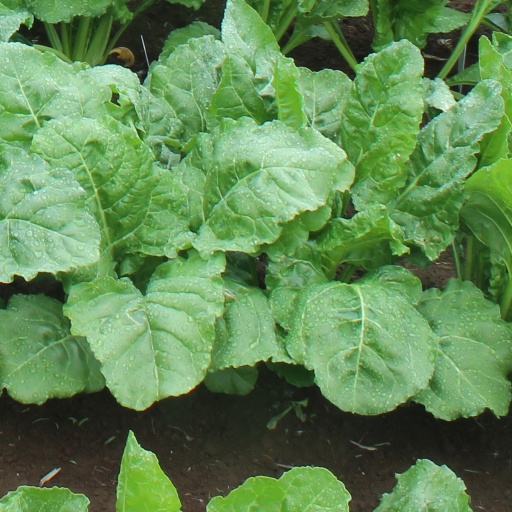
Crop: sugar beet